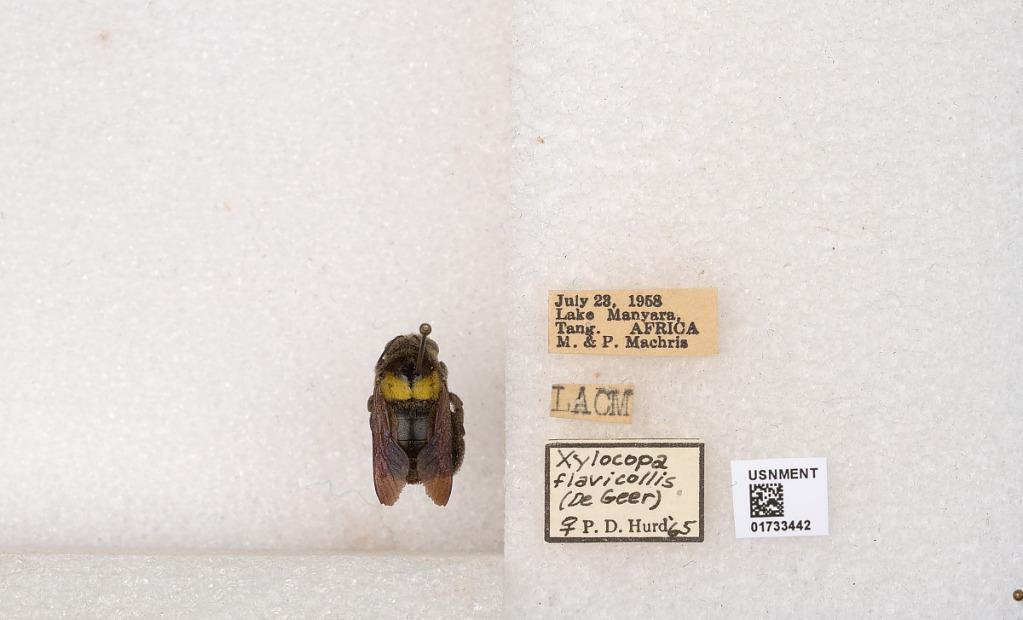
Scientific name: Xylocopa (Koptortosoma) flavicollis (De Geer)
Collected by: M. Machris
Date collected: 1958-7-23
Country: Tanzania
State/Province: Manyara
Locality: Lake Manyara
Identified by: Hurd, P. D.